Afganit

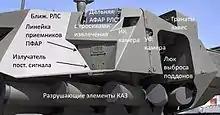
Estimated location of Afghanit components, labelled in Russian

Afganit (Russian: Афганит, lit. 'Afghanite') is a Russian active protection system (APS) employed on modern Russian Armata family of vehicles. It is intended to supersede the Arena APS and utilises radar and electro-optical sensors in the ultraviolet and infrared bands. The millimeter-wavelength radar detects and tracks incoming anti-tank munitions. The system can reportedly intercept armour-piercing fin-stabilized discarding sabot kinetic energy penetrators in addition to high-explosive anti-tank (HEAT) munitions. Currently, the maximum speed that can be intercepted is , with projected future increases of up to . According to news sources, it protects the tank from all sides.